Chinese Indonesians

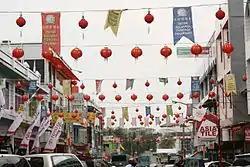
The Chinese New Year celebration in Chinese Town in Senapelan, Pekanbaru, Riau

The first group of Chinese people to settle in large numbers to escape the coastal ban were the most affected Tanka boat people, other came in much smaller numbers, Teochews from Chaozhou, the Hakkas from Chengxiang county (now Meixian), Huizhou (pronounced Fuizhew in Hakka) and rural county of Dabu (pronounced Thaipo in Hakka), the Cantonese from Guangdong and various different ethnic dialect groups who left the trading city ports of southern Fujian including the ethnic Tanka, Hakkas, etc. Descendants of Hokkien Tanka are the dominant group in eastern Indonesia, Central and East Java and the western coast of Sumatra. Teochews, southern neighbors of the Hokkien, are found throughout the eastern coast of Sumatra, in the Riau Archipelago, and in western Borneo. They were preferred as plantation laborers in Sumatra but have become traders in regions where the Hokkien are not well represented.